Albano Laziale

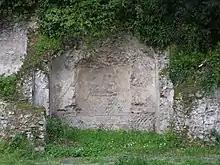
The ruins of the Roman villa of Pompey in Villa Doria Pamphili

The name Albano is still a source of debate. In Roman times, the territory of Latium was called Albanum: Albanum (Pompeians Domitiani, etc.).The estate of the wealthy Romans on the Colli Albani (Ager Albanus) and Castra Albana was the name of the camp built by Septimius Severus, within the confines of the fund Albanum previously owned by Domitian, to accommodate the Legio II Parthica. This place-name hypothesis is considered the most reliable as the root of these ties in Indo-European * alb / * alp indicating a high location, the Mons Albanus (now Monte Cavo) in this case, while it was the centre of worship and common pasture (compascuo). Other assumptions, however, considered valid are the Latin place-name adjective albus ("white") or Greek αλαβα ("ash"). Etymologically proposed Albanum / Castra Albana is the same as being proposed for Alba Longa, whose location is not known with certainty, but placed in a medieval tradition of urban core areas of modern Albano Laziale . The second part of the Latium name of was used in 1873 to distinguish the city from Albano Sant'Alessandro (Bergamo), Albano Vercellese (Vercelli province) and Albano di Lucania (Potenza province).